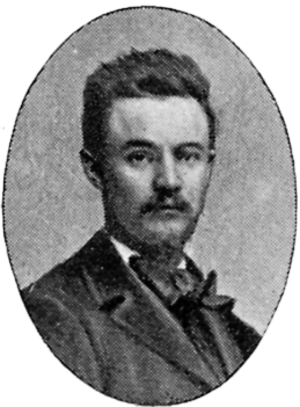
Harald Sörensen Ringi, est un sculpteur suédois.